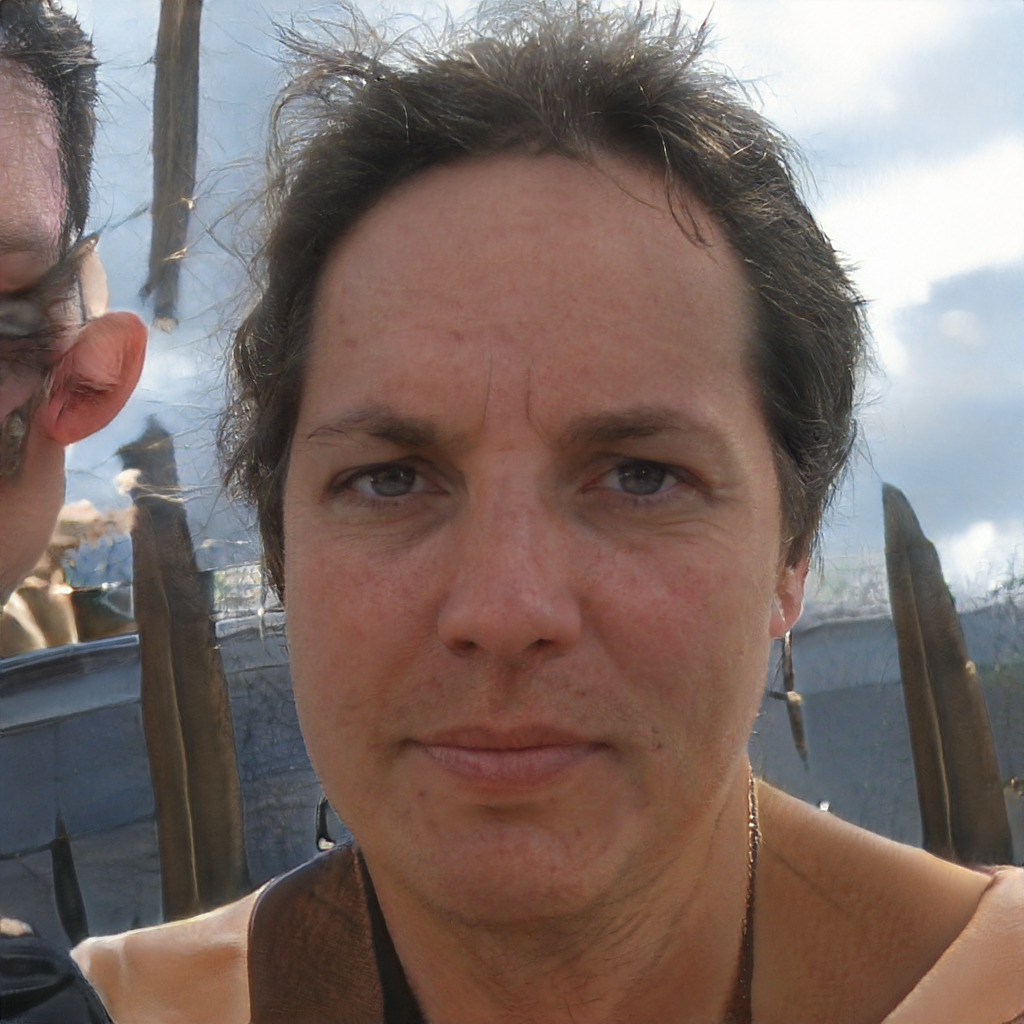
Gender: Female